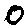
Label: 0